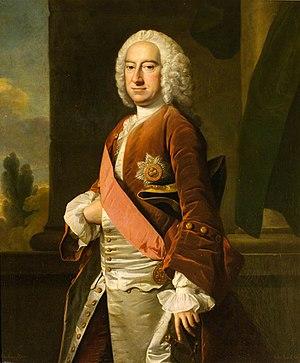
John Campbell, 3ᵉ comte de Breadalbane et Holland KB, appelé Lord Glenorchy de 1716 à 1752, était un noble, diplomate et homme politique écossais qui siégea à la Chambre des communes de 1727 à 1746.